John Isaac Hawkins

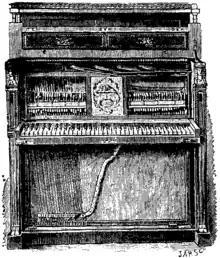
Hawkins portable grand piano of 1800

John Isaac Hawkins (1772–1855) was a British American inventor and civil engineer who twice emigrated to and ultimately died in the American state of New Jersey.